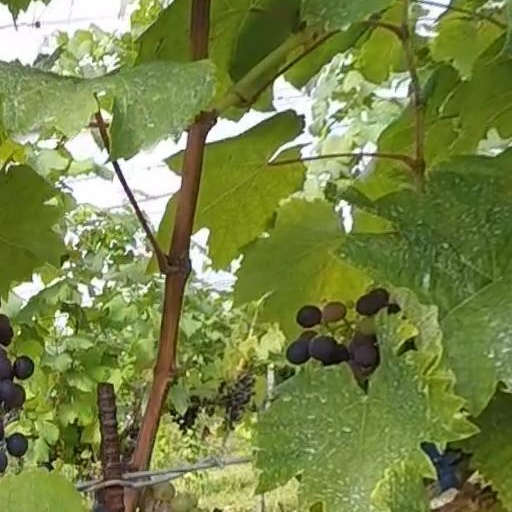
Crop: grape